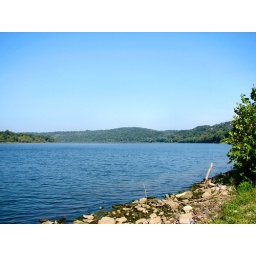
From a boat ramp in Old Leavenworth, Indiana. This is the Indiana shoreline, but the trees on the left are in Kentucky.